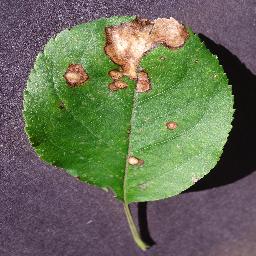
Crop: apple
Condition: black_rot